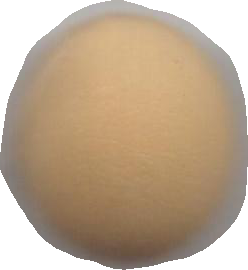
Variety: Dega